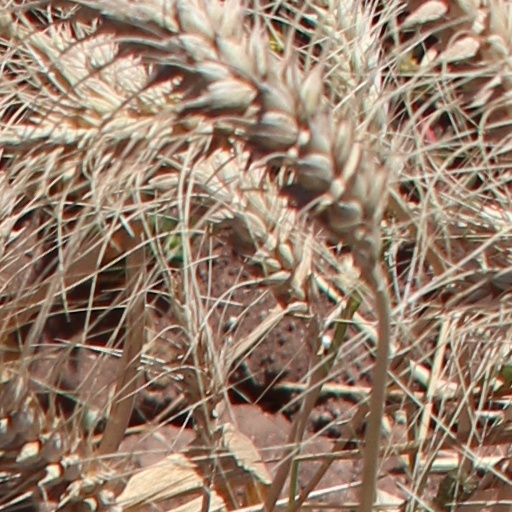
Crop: wheat